Ryan Malone

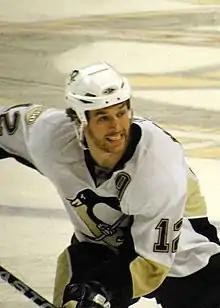
Malone in January 2008 as a member of the Penguins

Malone was born near Pittsburgh, where he attended Upper St. Clair High School in suburban Pittsburgh for two years. He played hockey during his junior year at Shattuck-St. Mary's in Faribault, Minnesota, a school later attended by Zach Parise and Sidney Crosby. During his senior year, Malone played with the Omaha Lancers of the United States Hockey League (USHL) and attended Millard North High School.